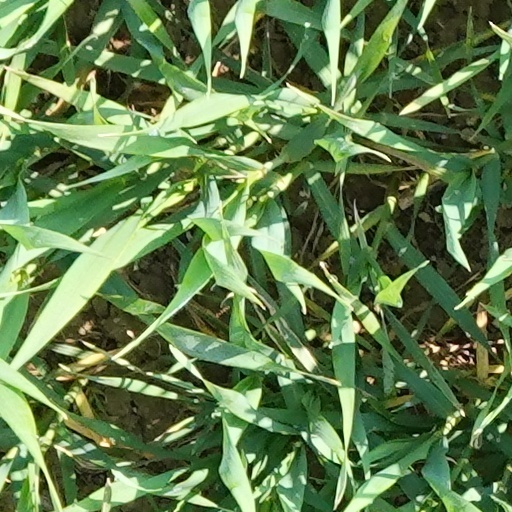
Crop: wheat